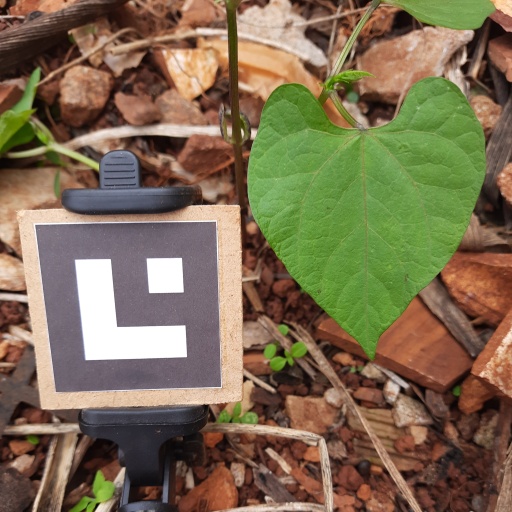
Observations: flat surface, no eating holes, under shade